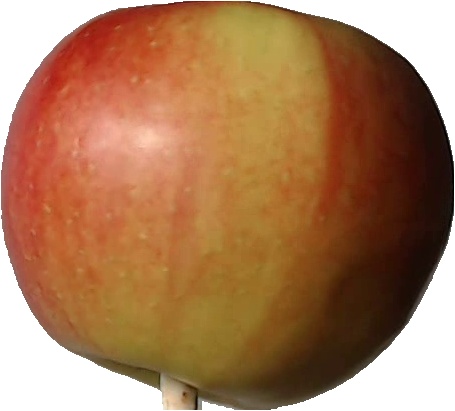
Label: apple_red_2